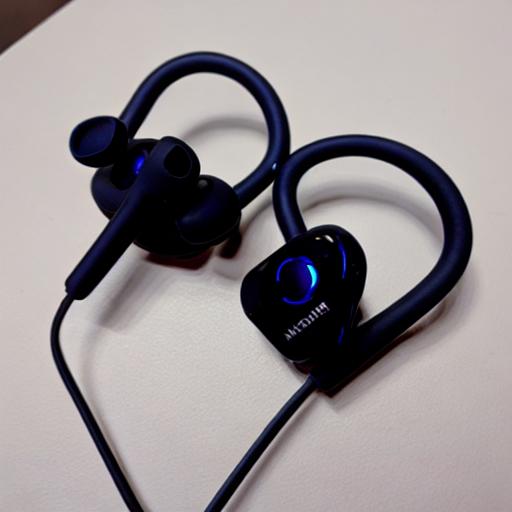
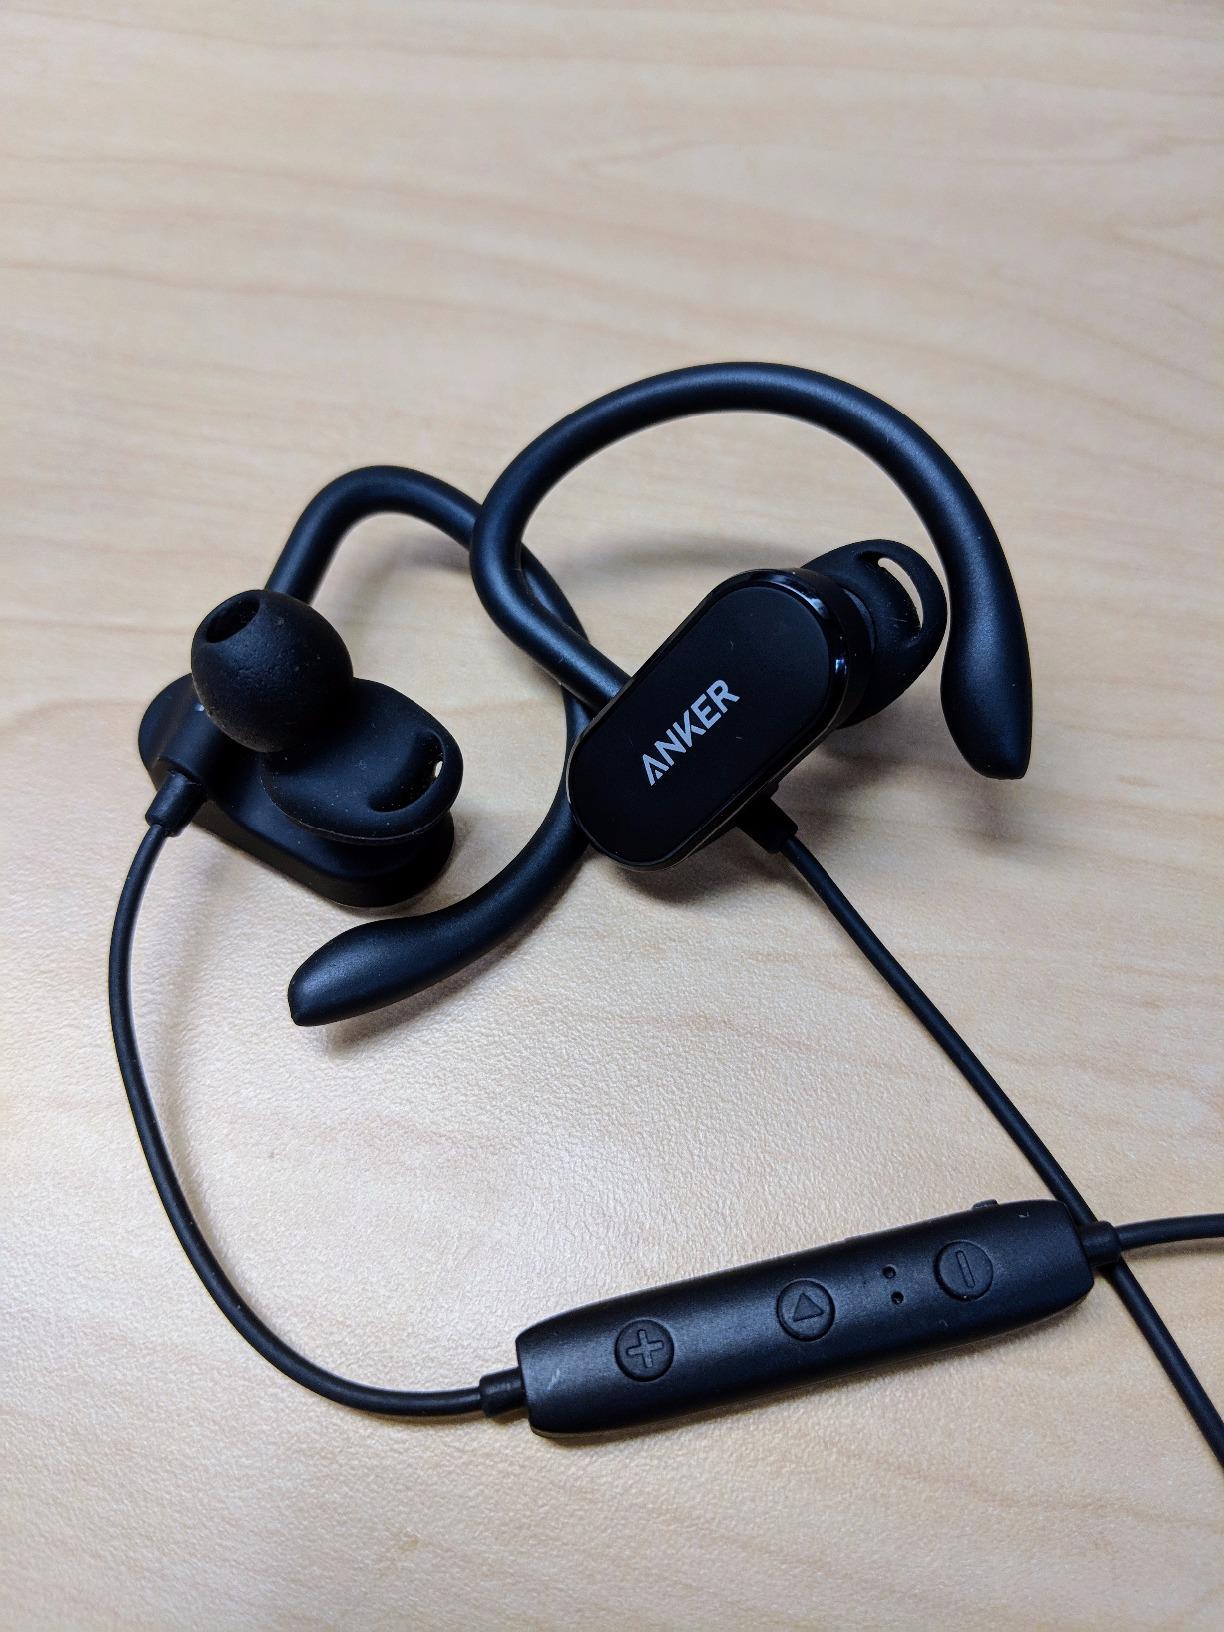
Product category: headphones
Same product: no